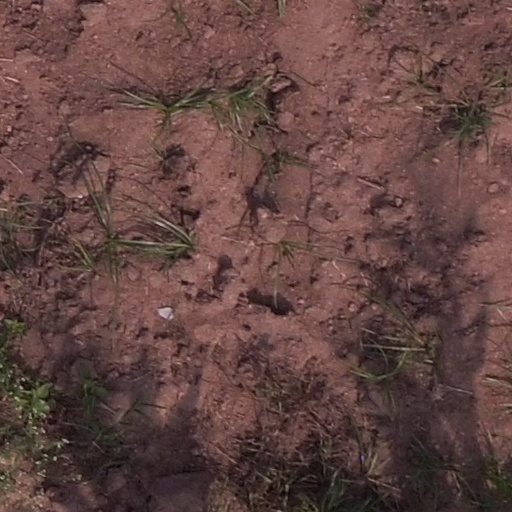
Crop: maize; corn